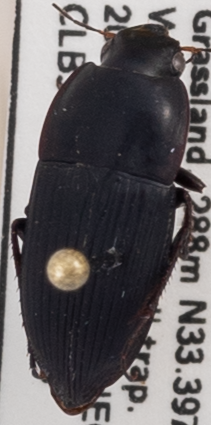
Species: Anisodactylus haplomus
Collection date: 2022-07-20
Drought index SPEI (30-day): -1.608
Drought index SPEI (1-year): -0.728
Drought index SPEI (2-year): -0.638